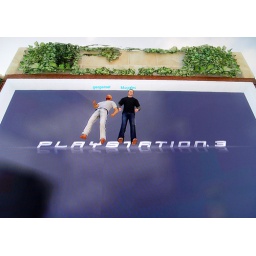
Muggles-Gregeirref in front of PS3 video screen to left of Movie Theatre in Town Square - Glitch